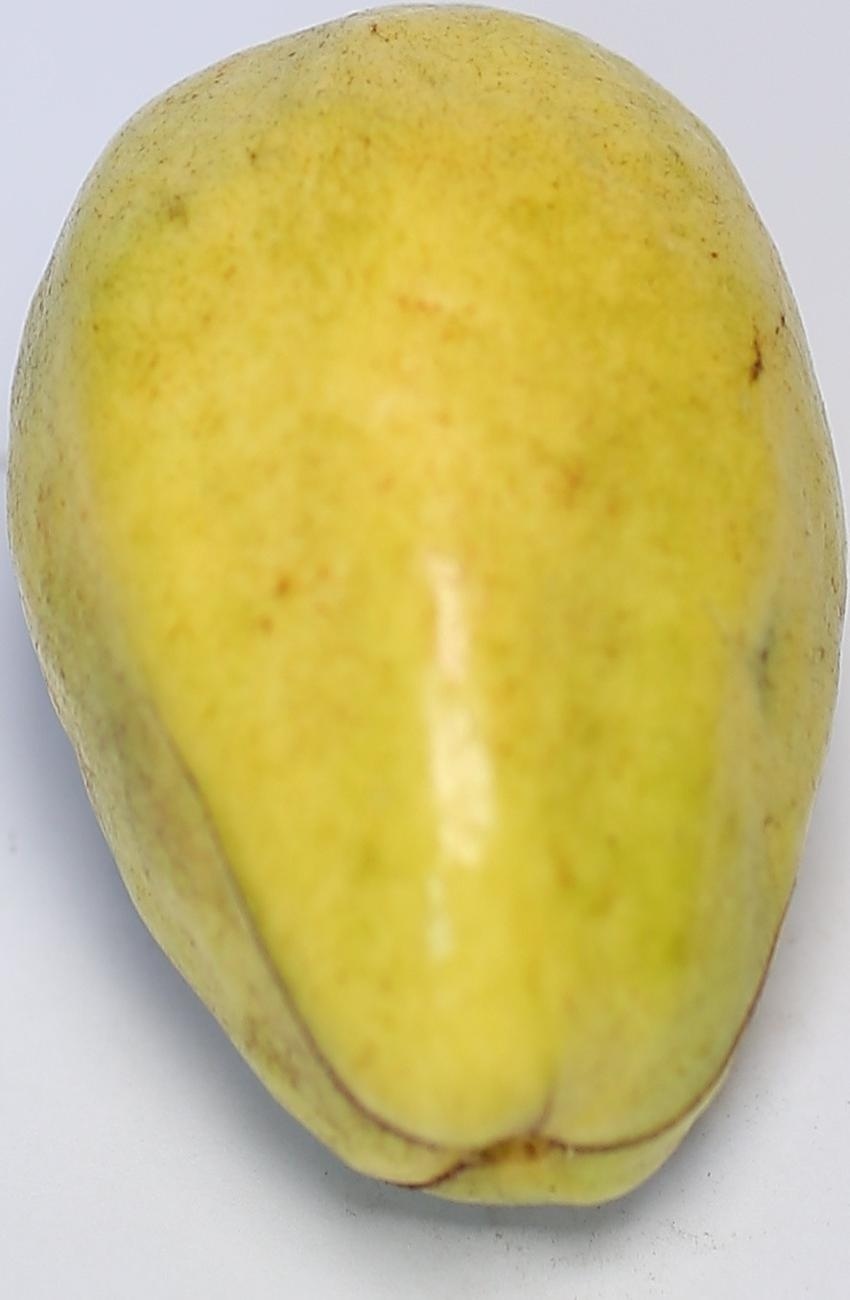
Maturity: mature-green
Variety: thadhrami